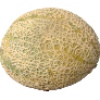
Label: Cantaloupe 2